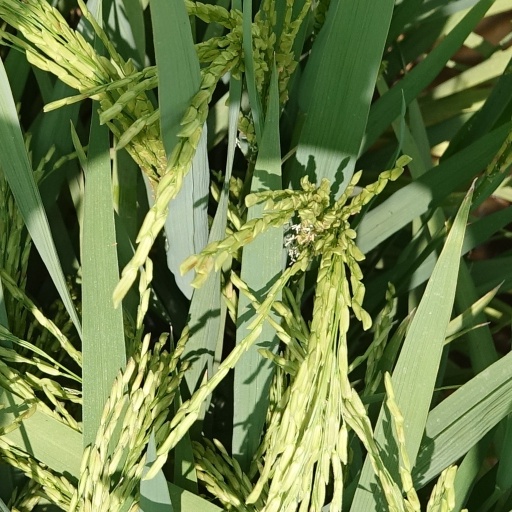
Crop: rice